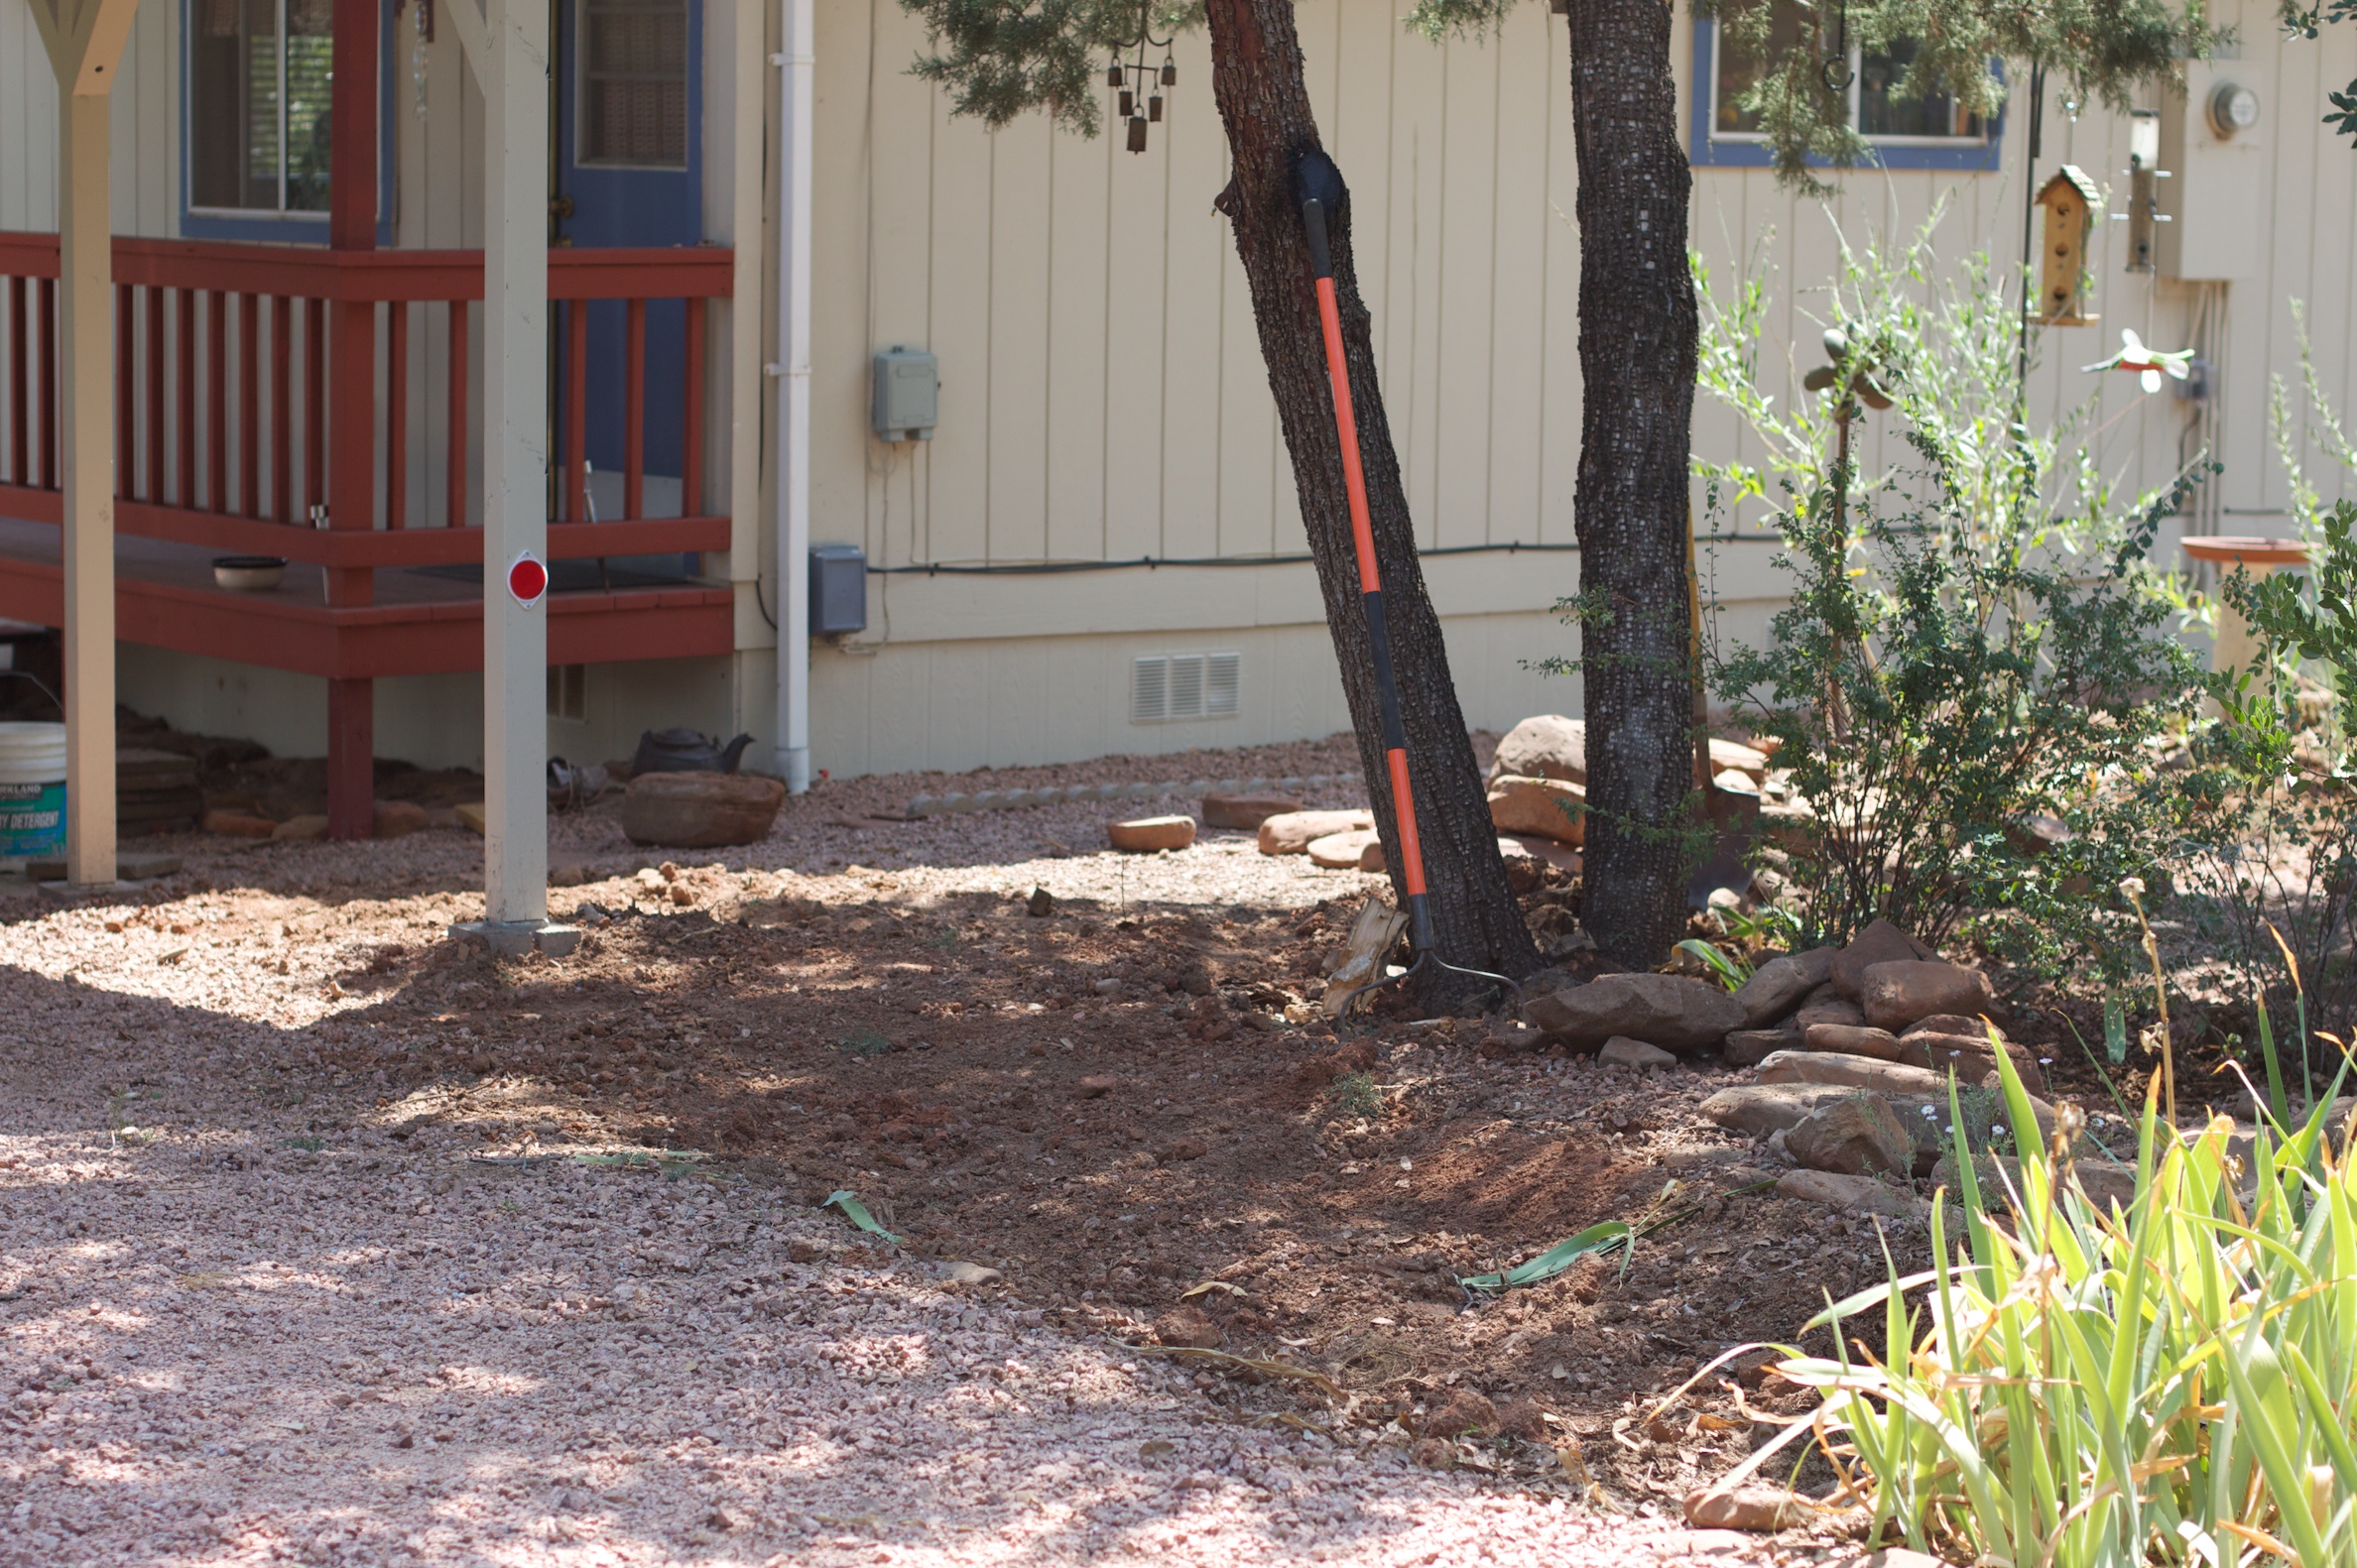
lawn, home, wall, backyard, soil, garden, landscaping, yard